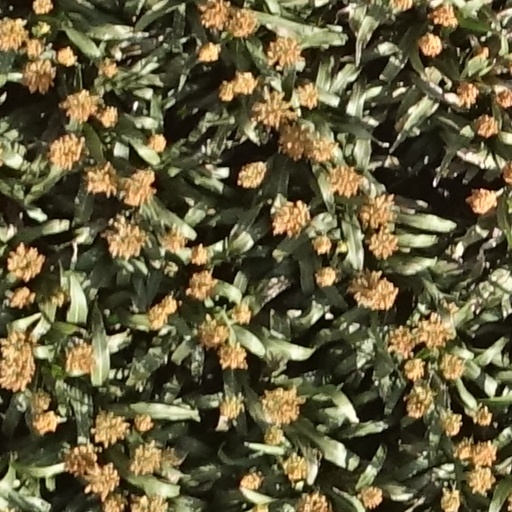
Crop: sorghum